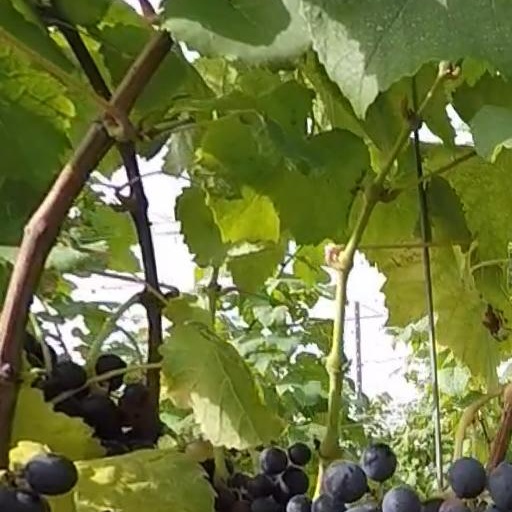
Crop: grape